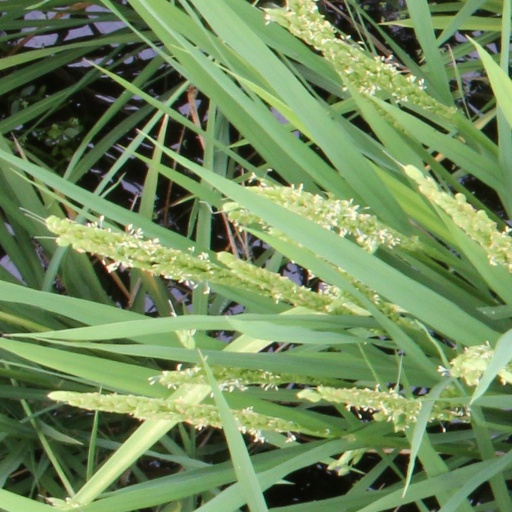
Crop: rice